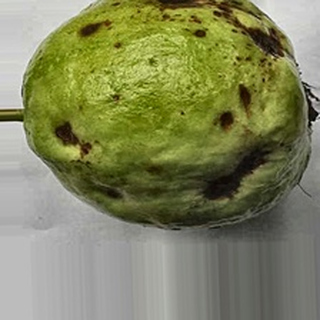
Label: guava_anthracnose